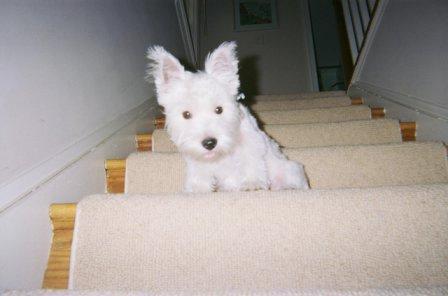
West_Highland_white_terrier